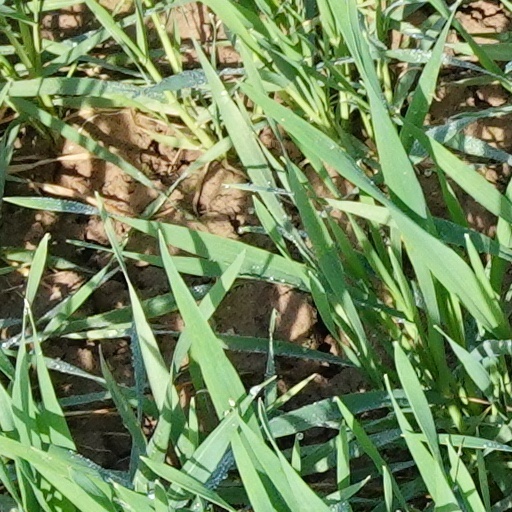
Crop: wheat